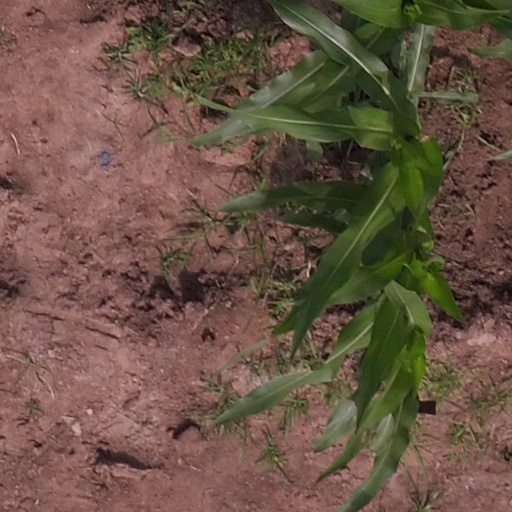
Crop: maize; corn